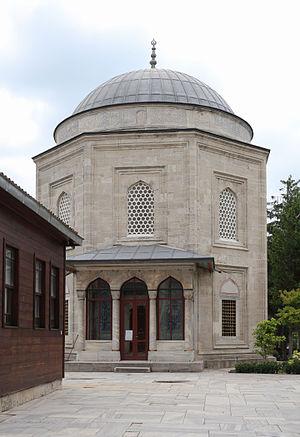
Mausolée de Roxelane près de la mosquée de Soliman, Istanbul
La sultane Hürrem, connue aussi comme Roxelane fut l'épouse du sultan Soliman le Magnifique après en avoir été l'esclave.